Flora Crater

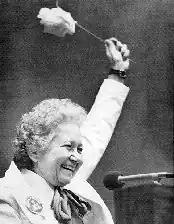

Flora Crater (1914–2009) was a Virginia politician, lobbyist, and activist. Her causes included women's rights, school integration, collective bargaining, and minority rights. She most famously led the Virginia lobby for the Equal Rights Amendment and was the first president of the Virginia chapter of the National Organization for Women. She was the first woman to run for statewide office in Virginia.